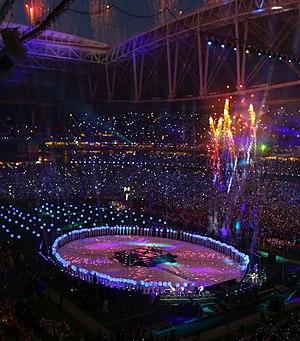
Les spectacles de la mi-temps ou Halftime Shows sont une tradition se déroulant lors des mi-temps de compétitions de football américain de tous niveaux.